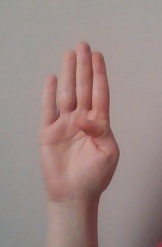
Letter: kaaf